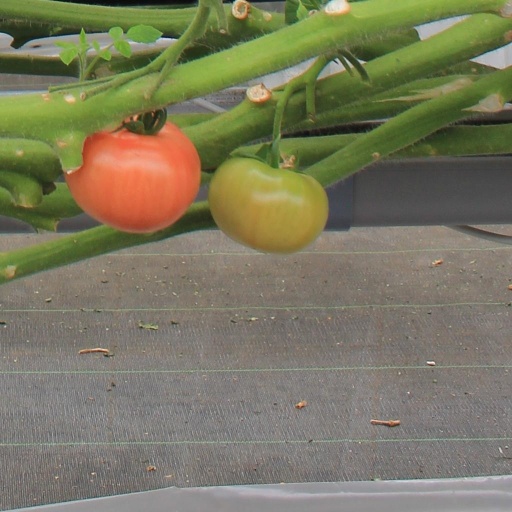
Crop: tomato